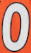
Number: 0